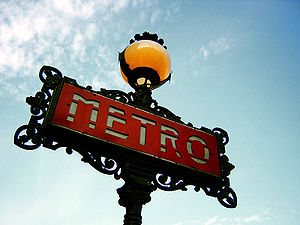
Métro de Paris
Metroskilt i Paris
Métro de Paris er undergrundsbanen i hovedstaden Paris i Frankrig og en del af de offentlige transportmidler, som betjener byen og Paris' storbyområde. Systemet omfatter 16 linjer, som fortrinsvis er underjordiske, og som omfatter 214 kilometer spor. Den er blevet et af Paris' symboler og er kendetegnet ved netværkets tæthed i Paris' centrum og ved sit ensartede, arkitektoniske præg i Art nouveau-stil.